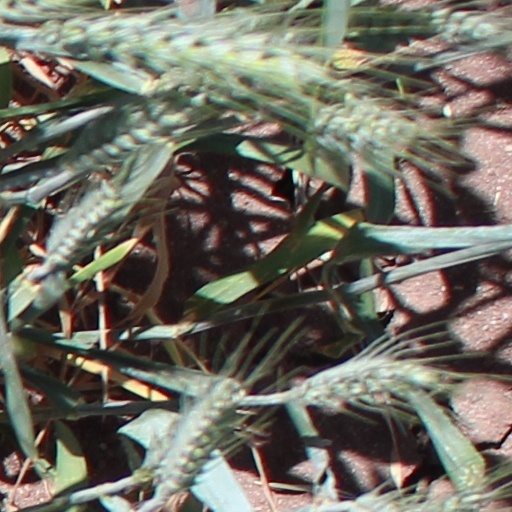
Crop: wheat